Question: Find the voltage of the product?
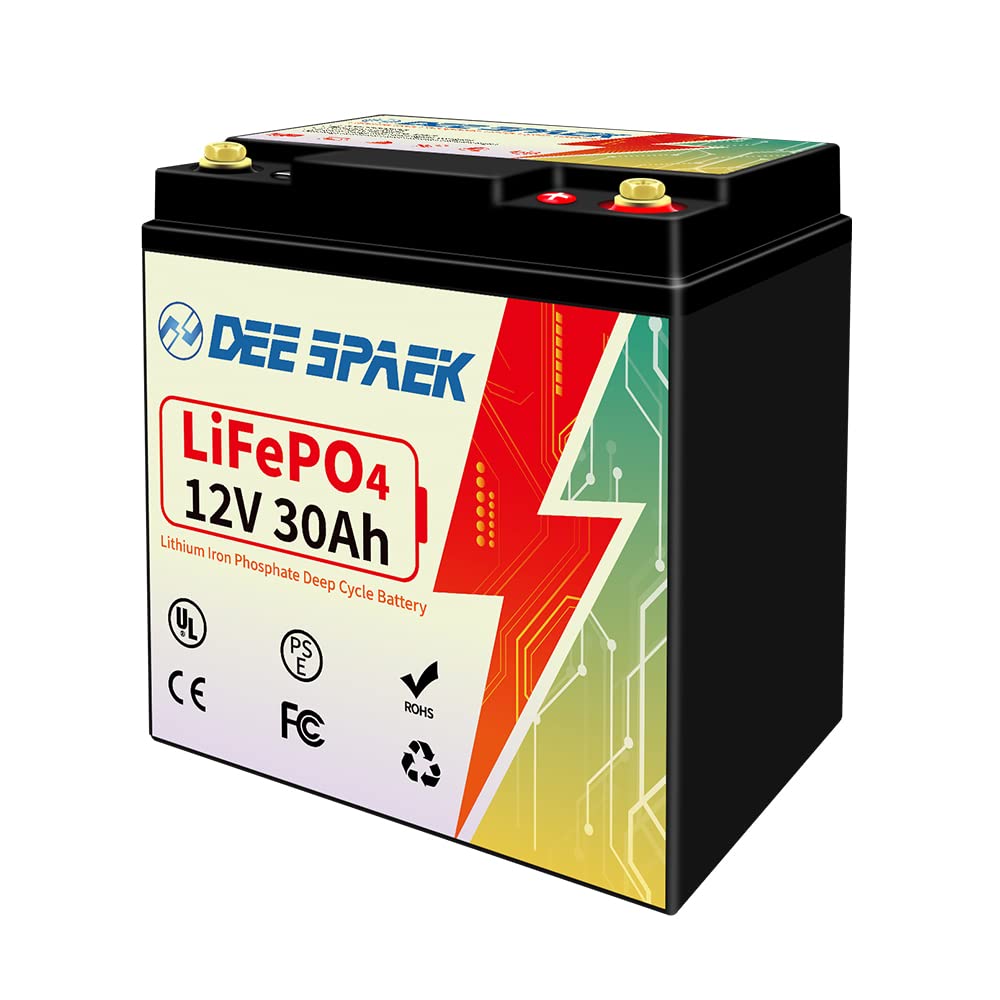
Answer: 12.0 volt